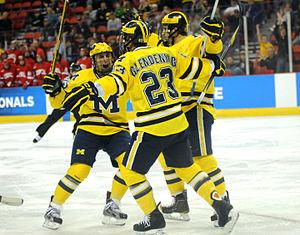
Luke Glendening est un joueur professionnel américain de hockey sur glace. Il évolue au poste de centre.